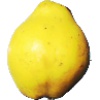
Label: Quince 1